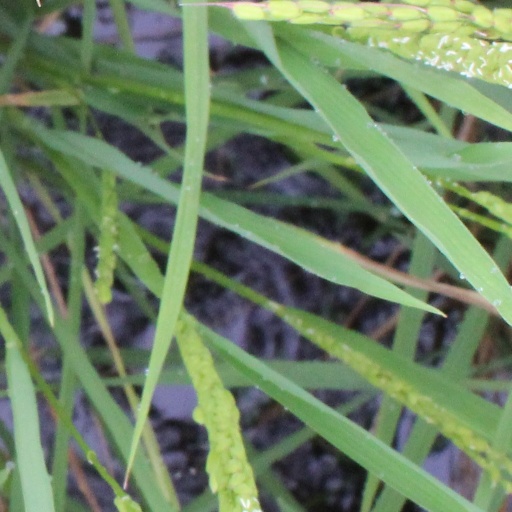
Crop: rice